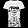
Label: T - shirt / top